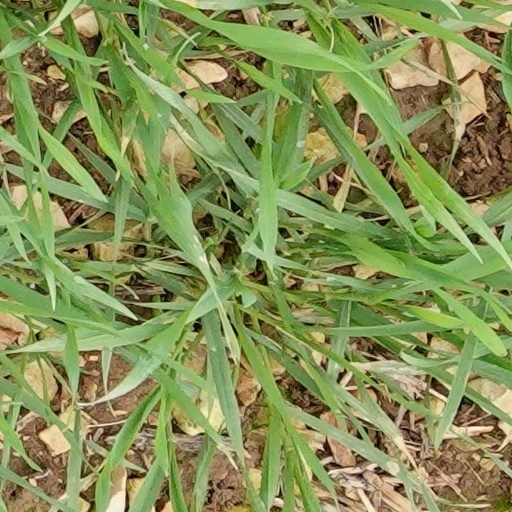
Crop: wheat